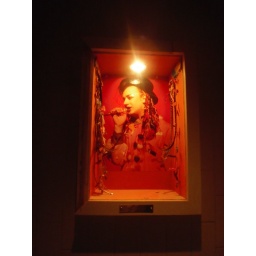
in boy george bathroom at vynl